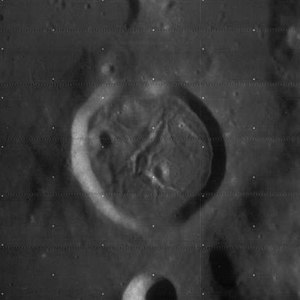
Bohnenberger (månekrater)
Bohnenberger er et nedslagskrater på Månen. Det befinder sig på Månens forside nær den østlige kant af Mare Nectaris, og det er opkaldt efter den tyske matematiker og astronom Johann von Bohnenberger.